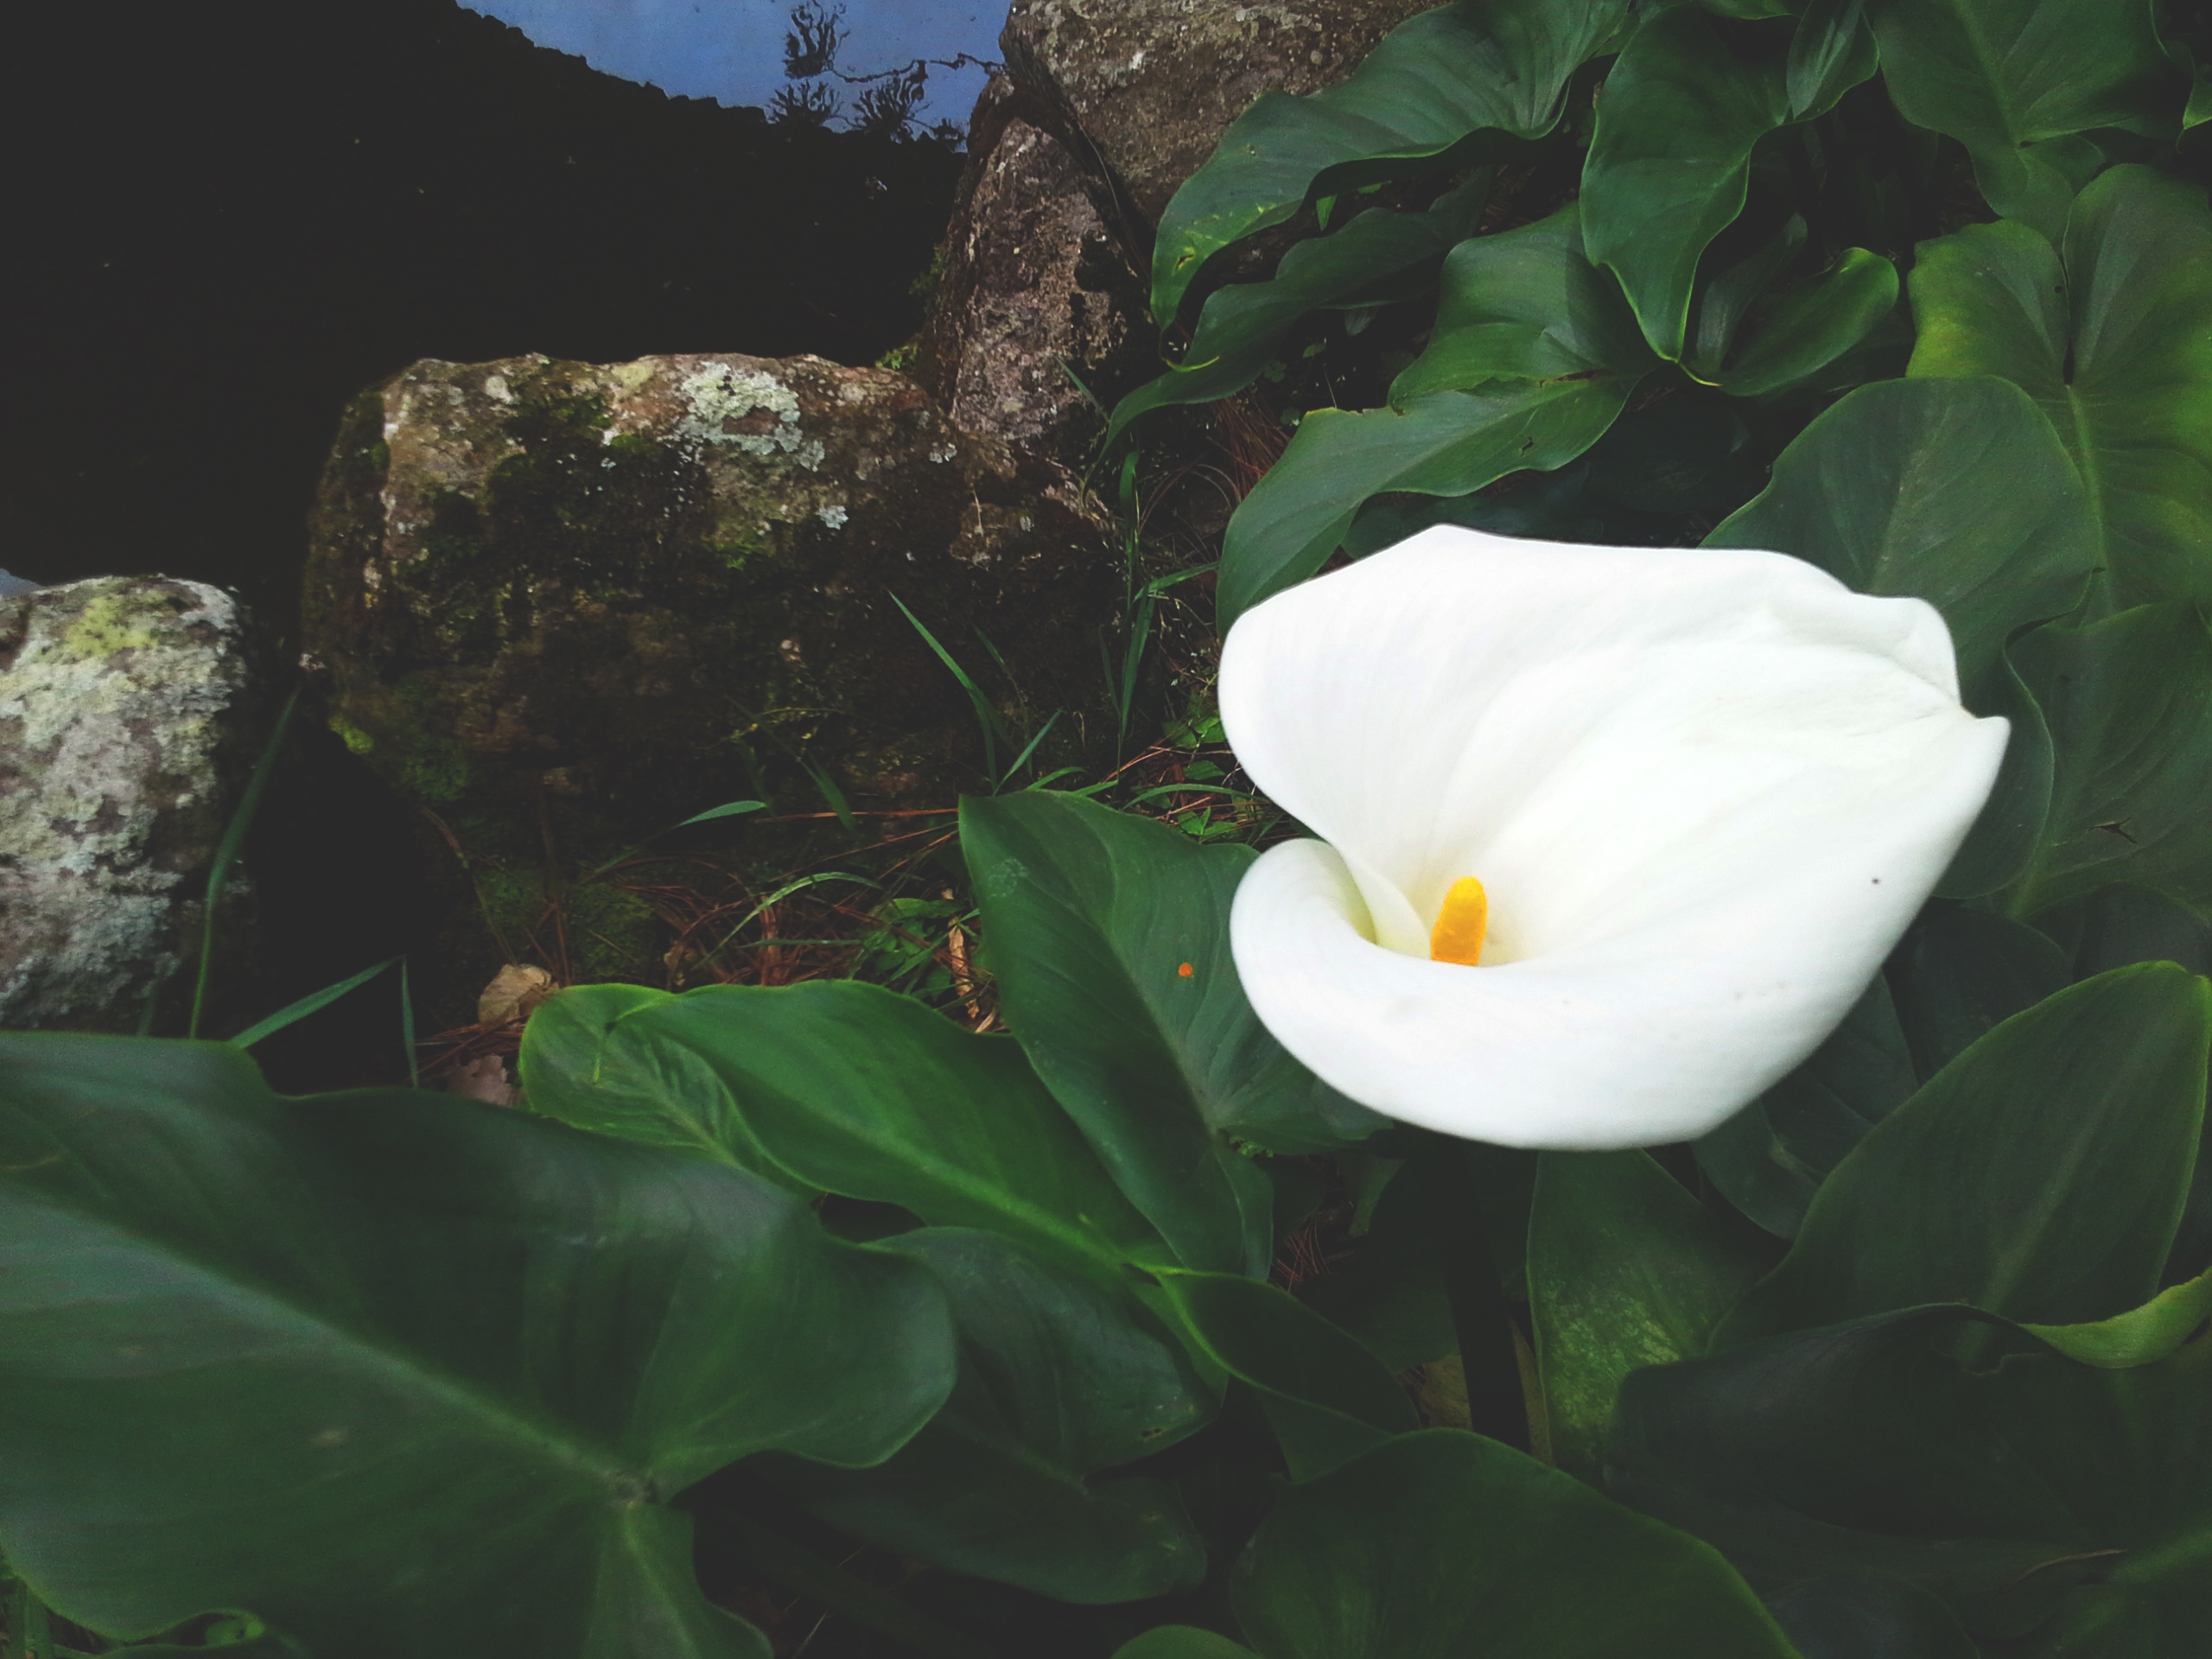
plant, leaf, flower, petal, green, botany, flora, arum, flowering plant, land plant